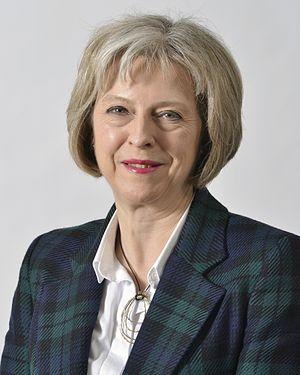
Madame Theresa May, Premier ministre du Royaume-Uni de Grande-Bretagne et d'Irlande du Nord.
Des élections générales britanniques ont eu lieu le 8 juin 2017 pour élire la 57ᵉ législature du Parlement du Royaume-Uni.
Des élections générales britanniques ont eu lieu le 8 juin 2017 pour élire la 57ᵉ législature du Parlement du Royaume-Uni.
Theresa May /təˈɹiːzə ˈmeɪ/, née Theresa Brasier le 1ᵉʳ octobre 1956 à Eastbourne, est une femme d'État britannique. Elle est dirigeante du Parti conservateur et Première ministre du Royaume-Uni de 2016 à 2019.
Le sommet du G20 2016 à Hangzhou en Chine est le onzième sommet du Groupe des vingt depuis sa création pour les chefs d'État en 2008. Ce sommet se tient les 4 et 5 septembre 2016 à Hangzhou dans la province chinoise de Zhejiang. Il est également le premier à se dérouler en Chine.